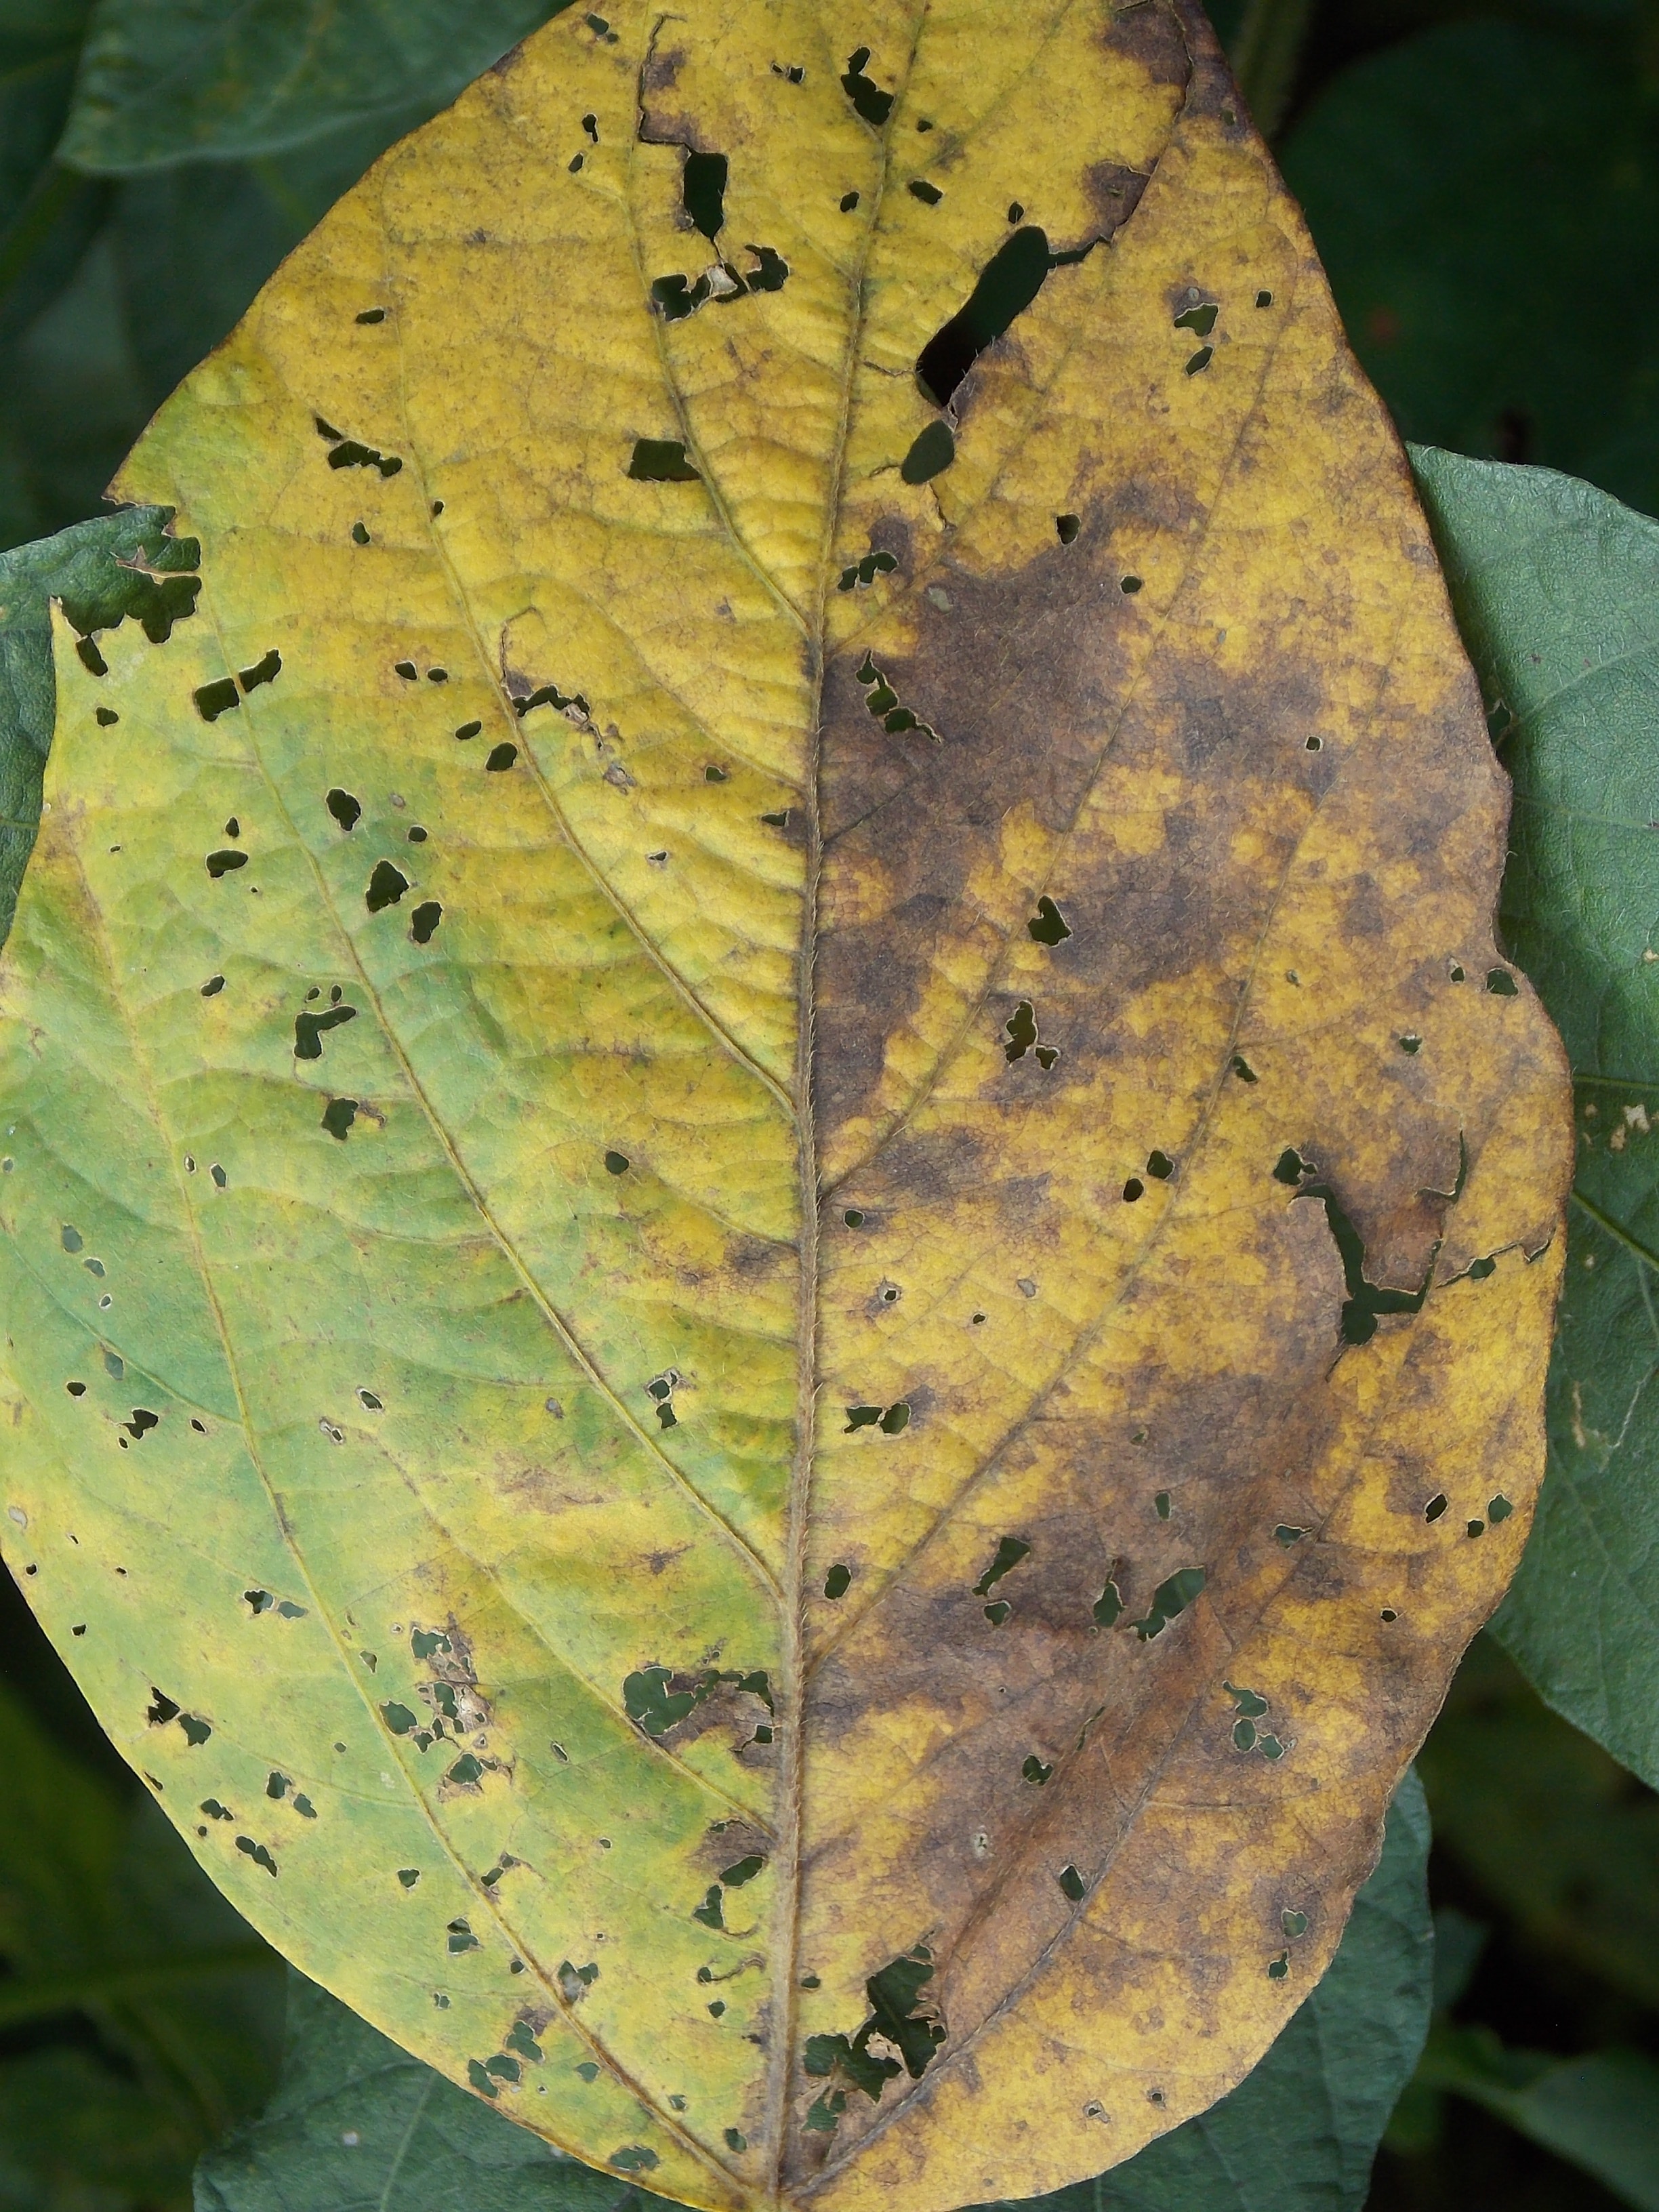
Label: Disease